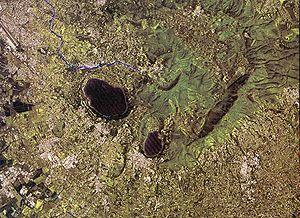
Les monts Albains sont un ensemble de collines du Latium au pied desquelles s’étendait Albe la Longue. Situés à 20 km au sud-est de Rome et à environ 24 km au nord d'Anzio, ils culminent à 956 m d'altitude.
Le Latium, ou Lazio en italien, est une région d'Italie centrale. Incluant la capitale, Rome, il s'agit de la deuxième région la plus peuplée d'Italie, après la Lombardie, avec près de six millions d'habitants. Il est bordé au nord-ouest par la Toscane, au nord par l'Ombrie, au nord-est par les Marches, à l'est par les Abruzzes et le Molise, ainsi qu'au sud-est par la Campanie. À l'ouest, la région est baignée par la mer Tyrrhénienne. La petite enclave du Vatican se trouve dans le Latium.
Les Castelli Romani constituent une zone volcanique à 20 km au sud de Rome, à mi-chemin entre la ville et la mer, dans la province de Rome.